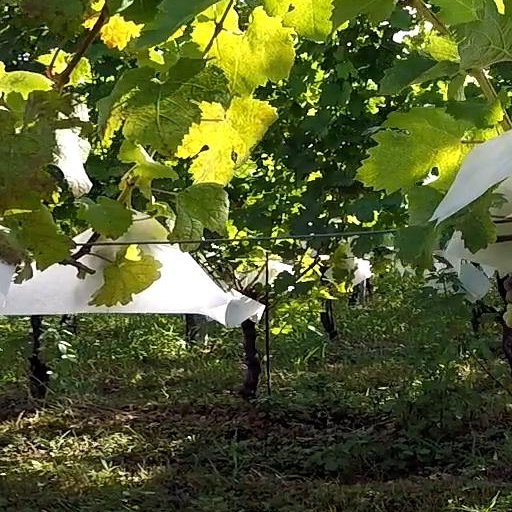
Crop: grape